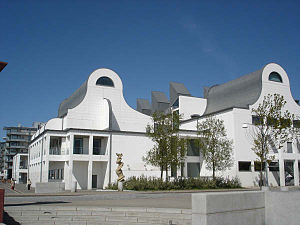
Dunkers kulturhus
Facade mod syd.
Dunkers kulturhus er et museum og kunstcentrum i Helsingborg ved byens nordhavn. I huset, som har navn efter forretningsmanden Henry Dunker der bekostede museet, findes store rum til udstillinger, scenekunst og pædagogiske aktiviteter for børn og ungdom inden for kunst, musik, medier, dans og teater. Huset rummer også bar, restaurant og butik. I alt har huset et areal på 16.000 m² med 10.600 m² som virksomhedslokaler og 3.200 m² til udstillinger. I Dunkers kulturhus ligger desuden Helsingborgs turistbureau.